Hervé Yamguen

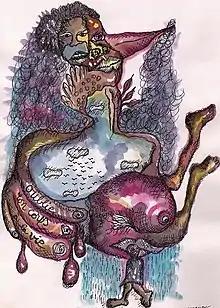
Hervé Yamguen,"oublie ton corps à la vie", 2007

Yamguen was born into a family that valued tradition, and they initially refused to accept his choice to become an artist. From childhood, he was attracted to the way in which artists interpreted their own realities in their works, and has said that "being an artist is a way of existing in the world and is closely associated with spirituality". He started painting at the age of 17 and became a professional artist by the late 1980s after refusing to enter the monastery. Afterwards, his family supported his artistic pursuits.